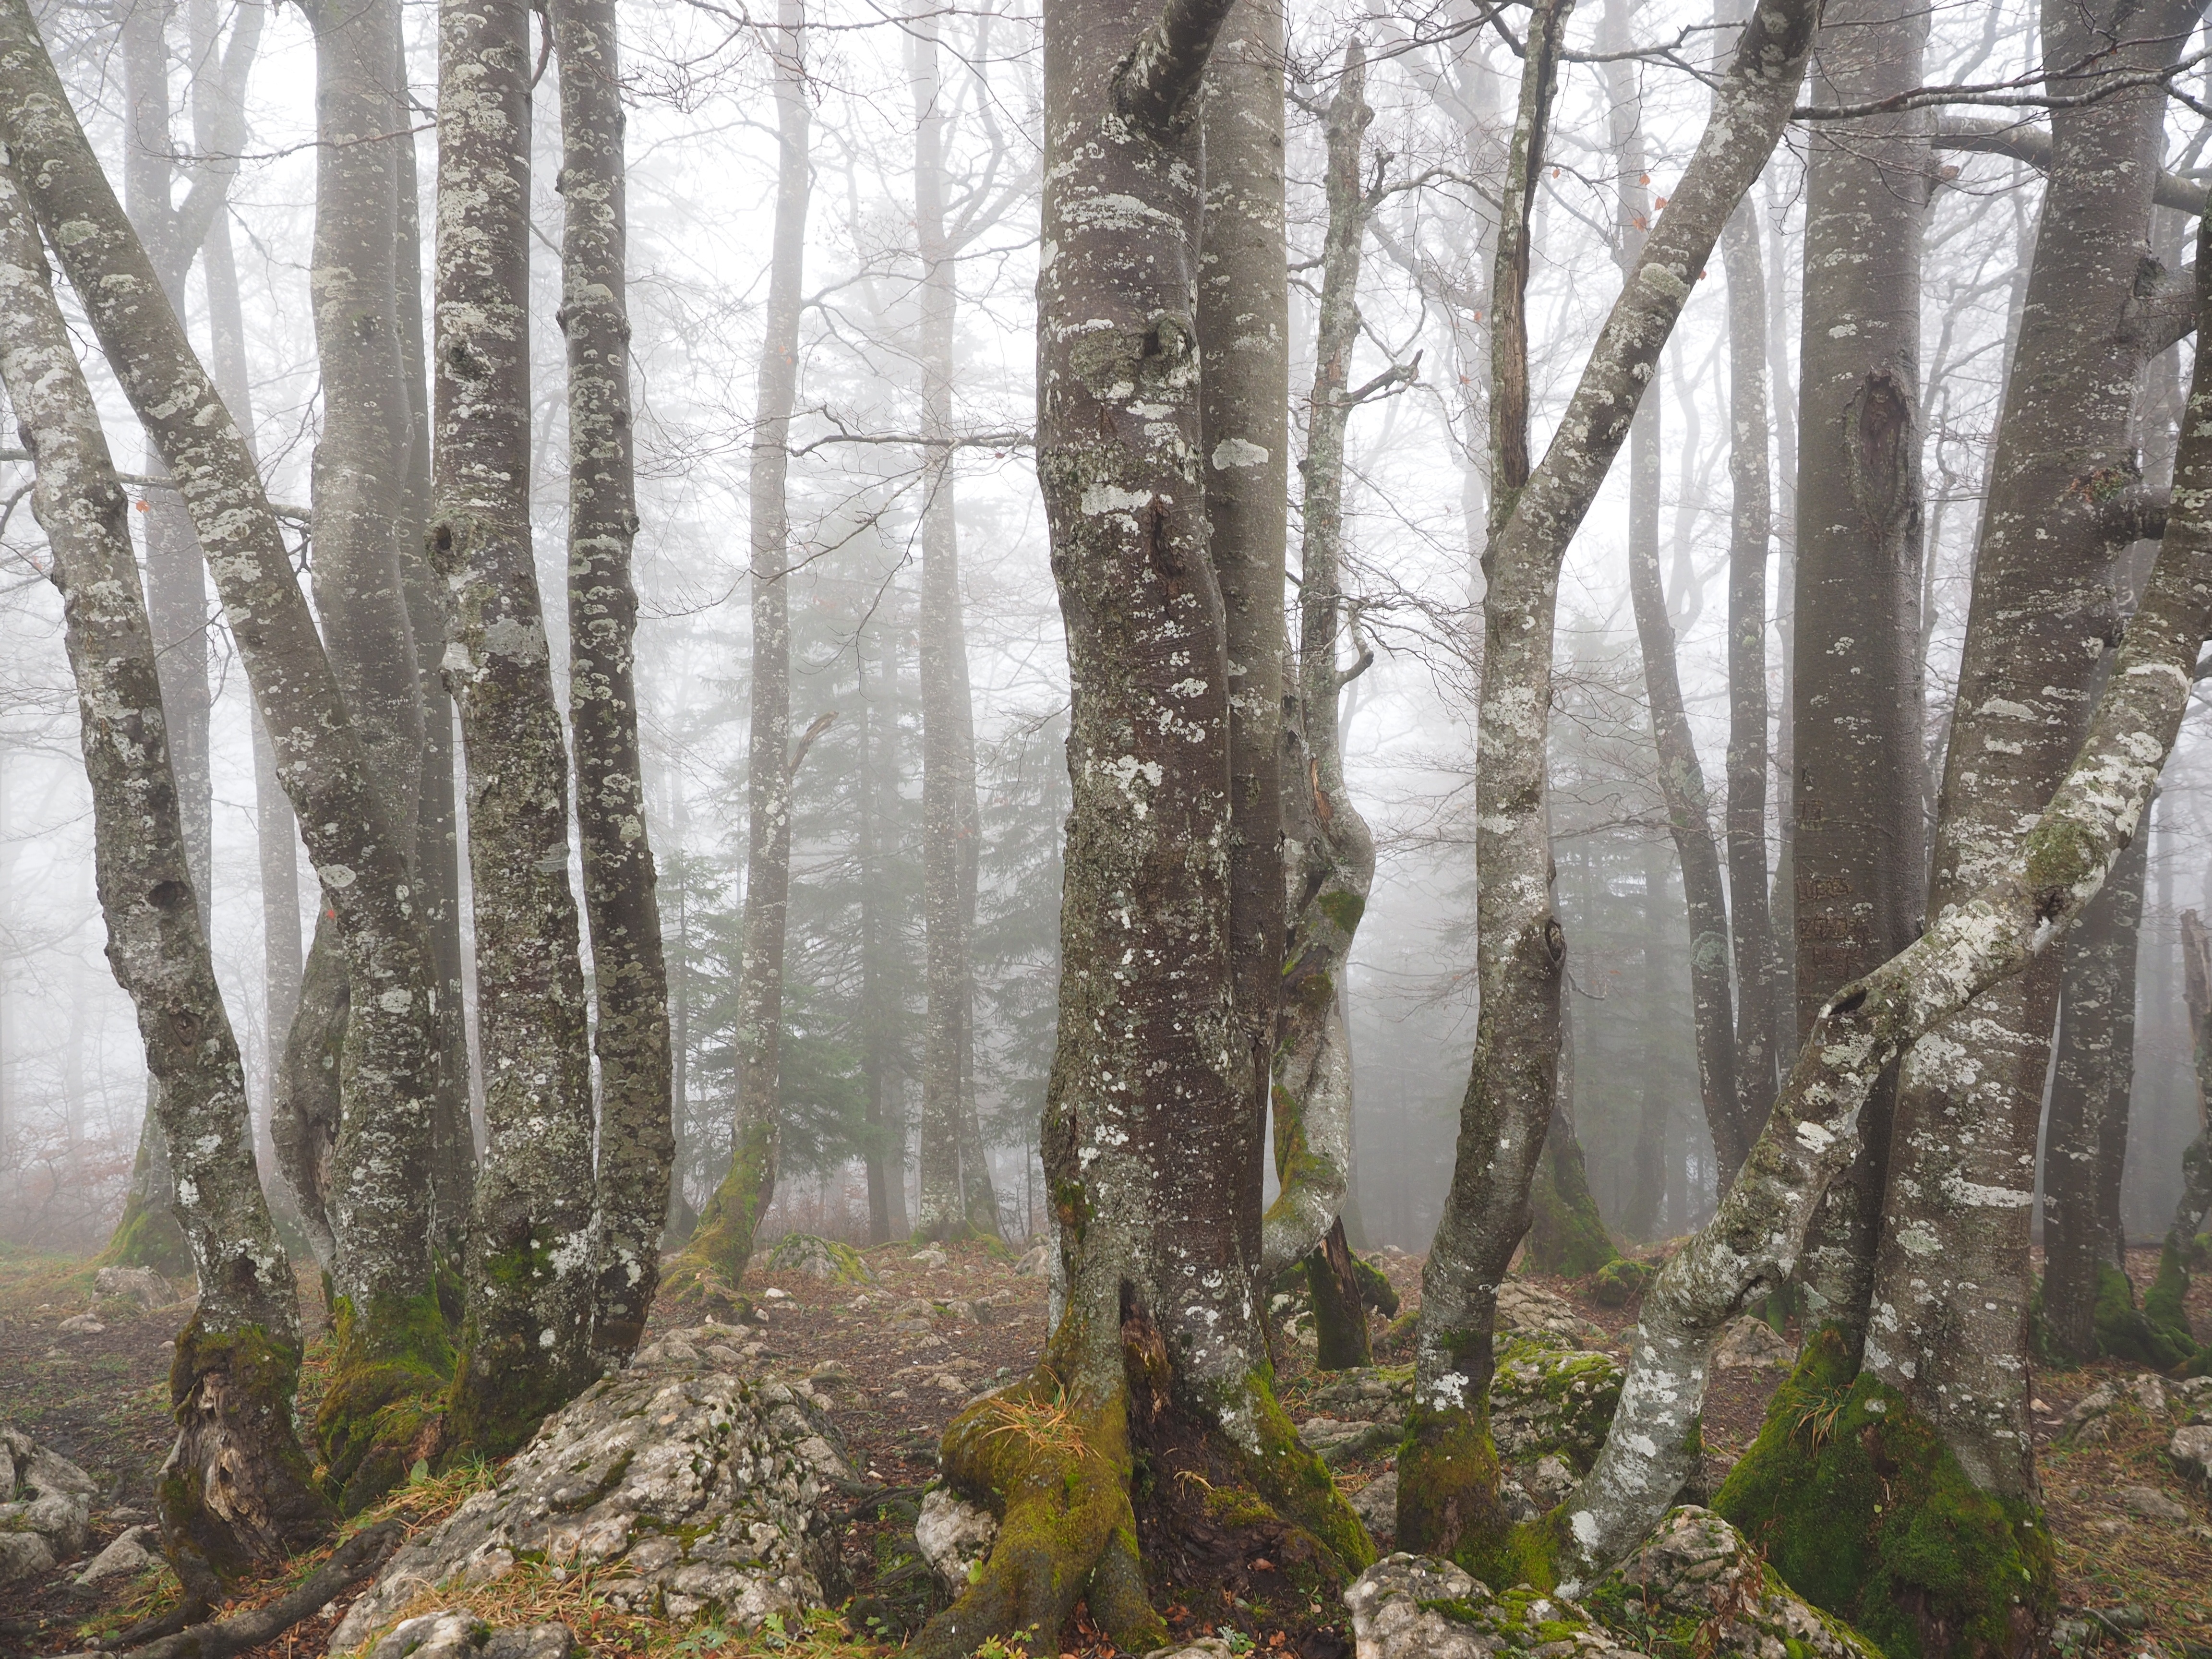
tree, forest, wilderness, branch, book, trail, sunlight, trunk, mystical, foggy, birch, ridge, trees, spruce, deciduous, grove, woodland, habitat, ecosystem, tree trunks, haunting, beech wood, biome, old growth forest, creux du van, natural environment, atmospheric phenomenon, woody plant, temperate broadleaf and mixed forest, temperate coniferous forest, land plant, weather book, swiss jura, noiraigue